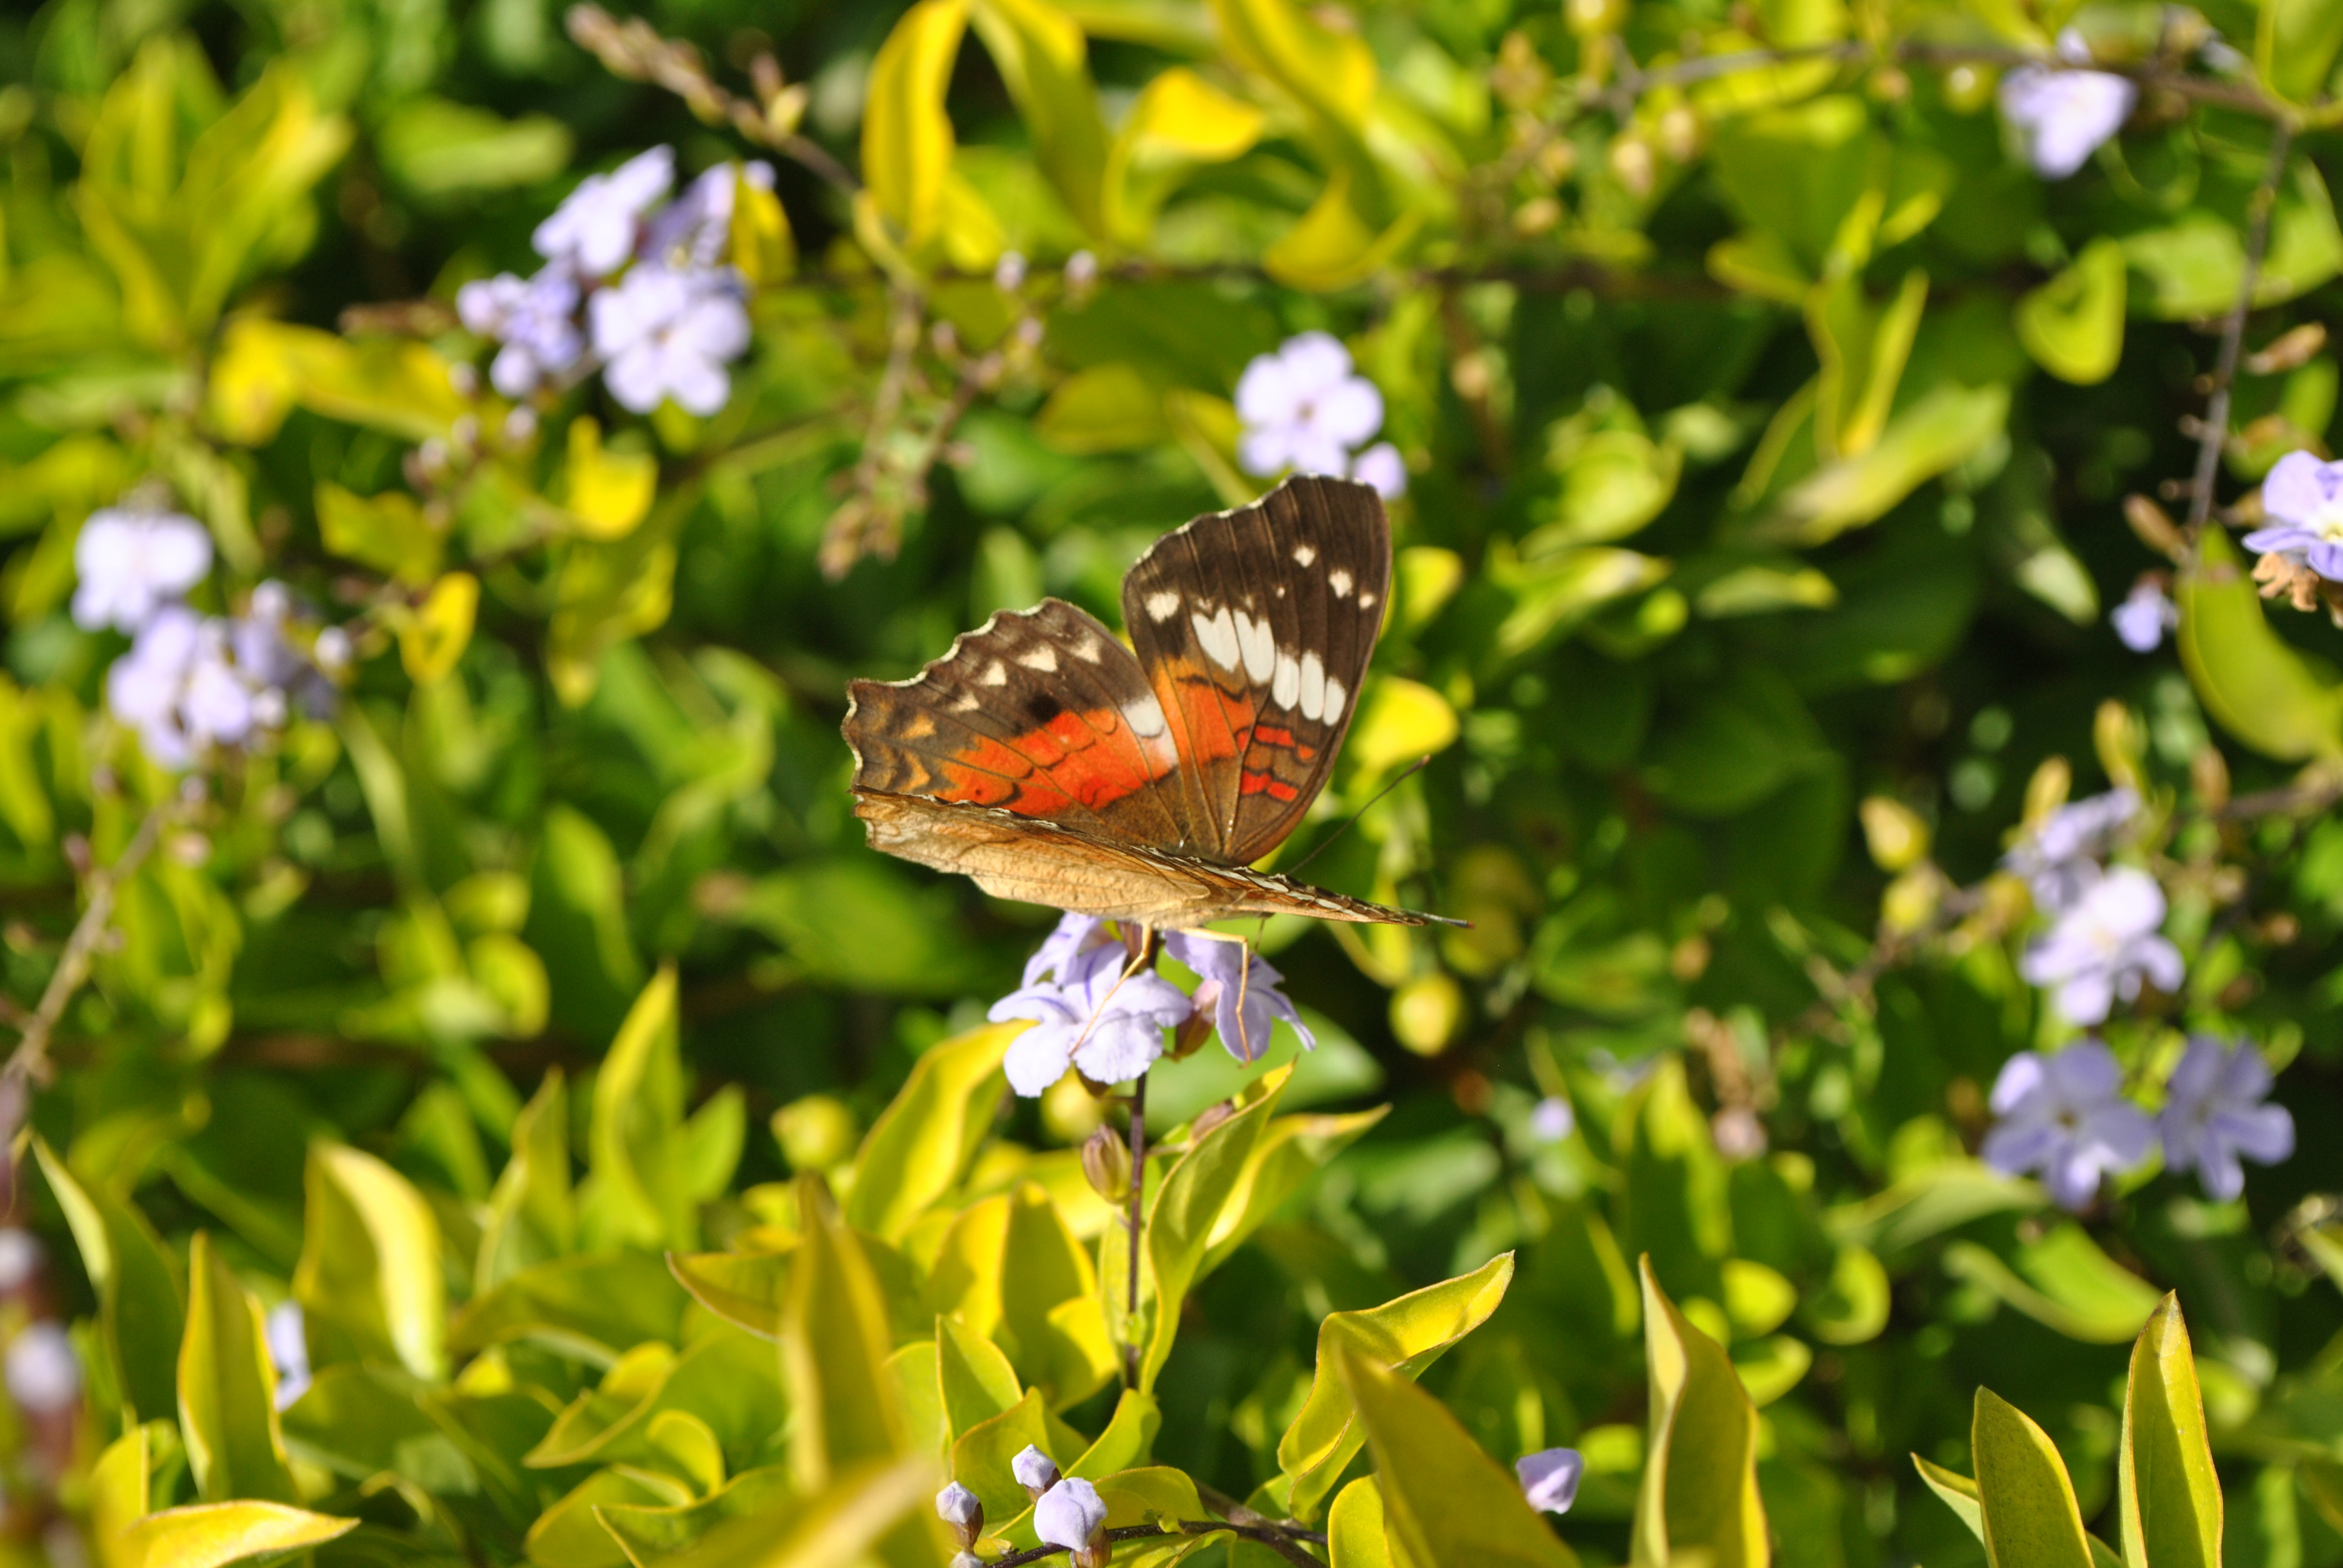
nature, butterfly, moths and butterflies, insect, brush footed butterfly, flower, pollinator, plant, flora, lycaenid, invertebrate, spring, nectar, monarch butterfly